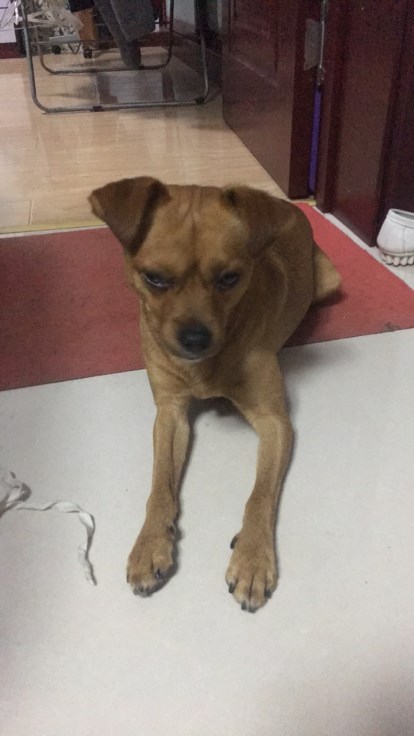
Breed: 561-n000127-miniature_pinscher